Laurel wreath

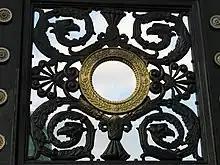
Alexander Garden Grille

In some countries, the laurel wreath is used as a symbol of the master's degree. The wreath is given to young masters at the university graduation ceremony. The word "laureate" in 'poet laureate' refers to the laurel wreath. For example, the greatly admired medieval Florentine poet and philosopher Dante Alighieri is often represented in paintings and sculpture wearing a laurel wreath.